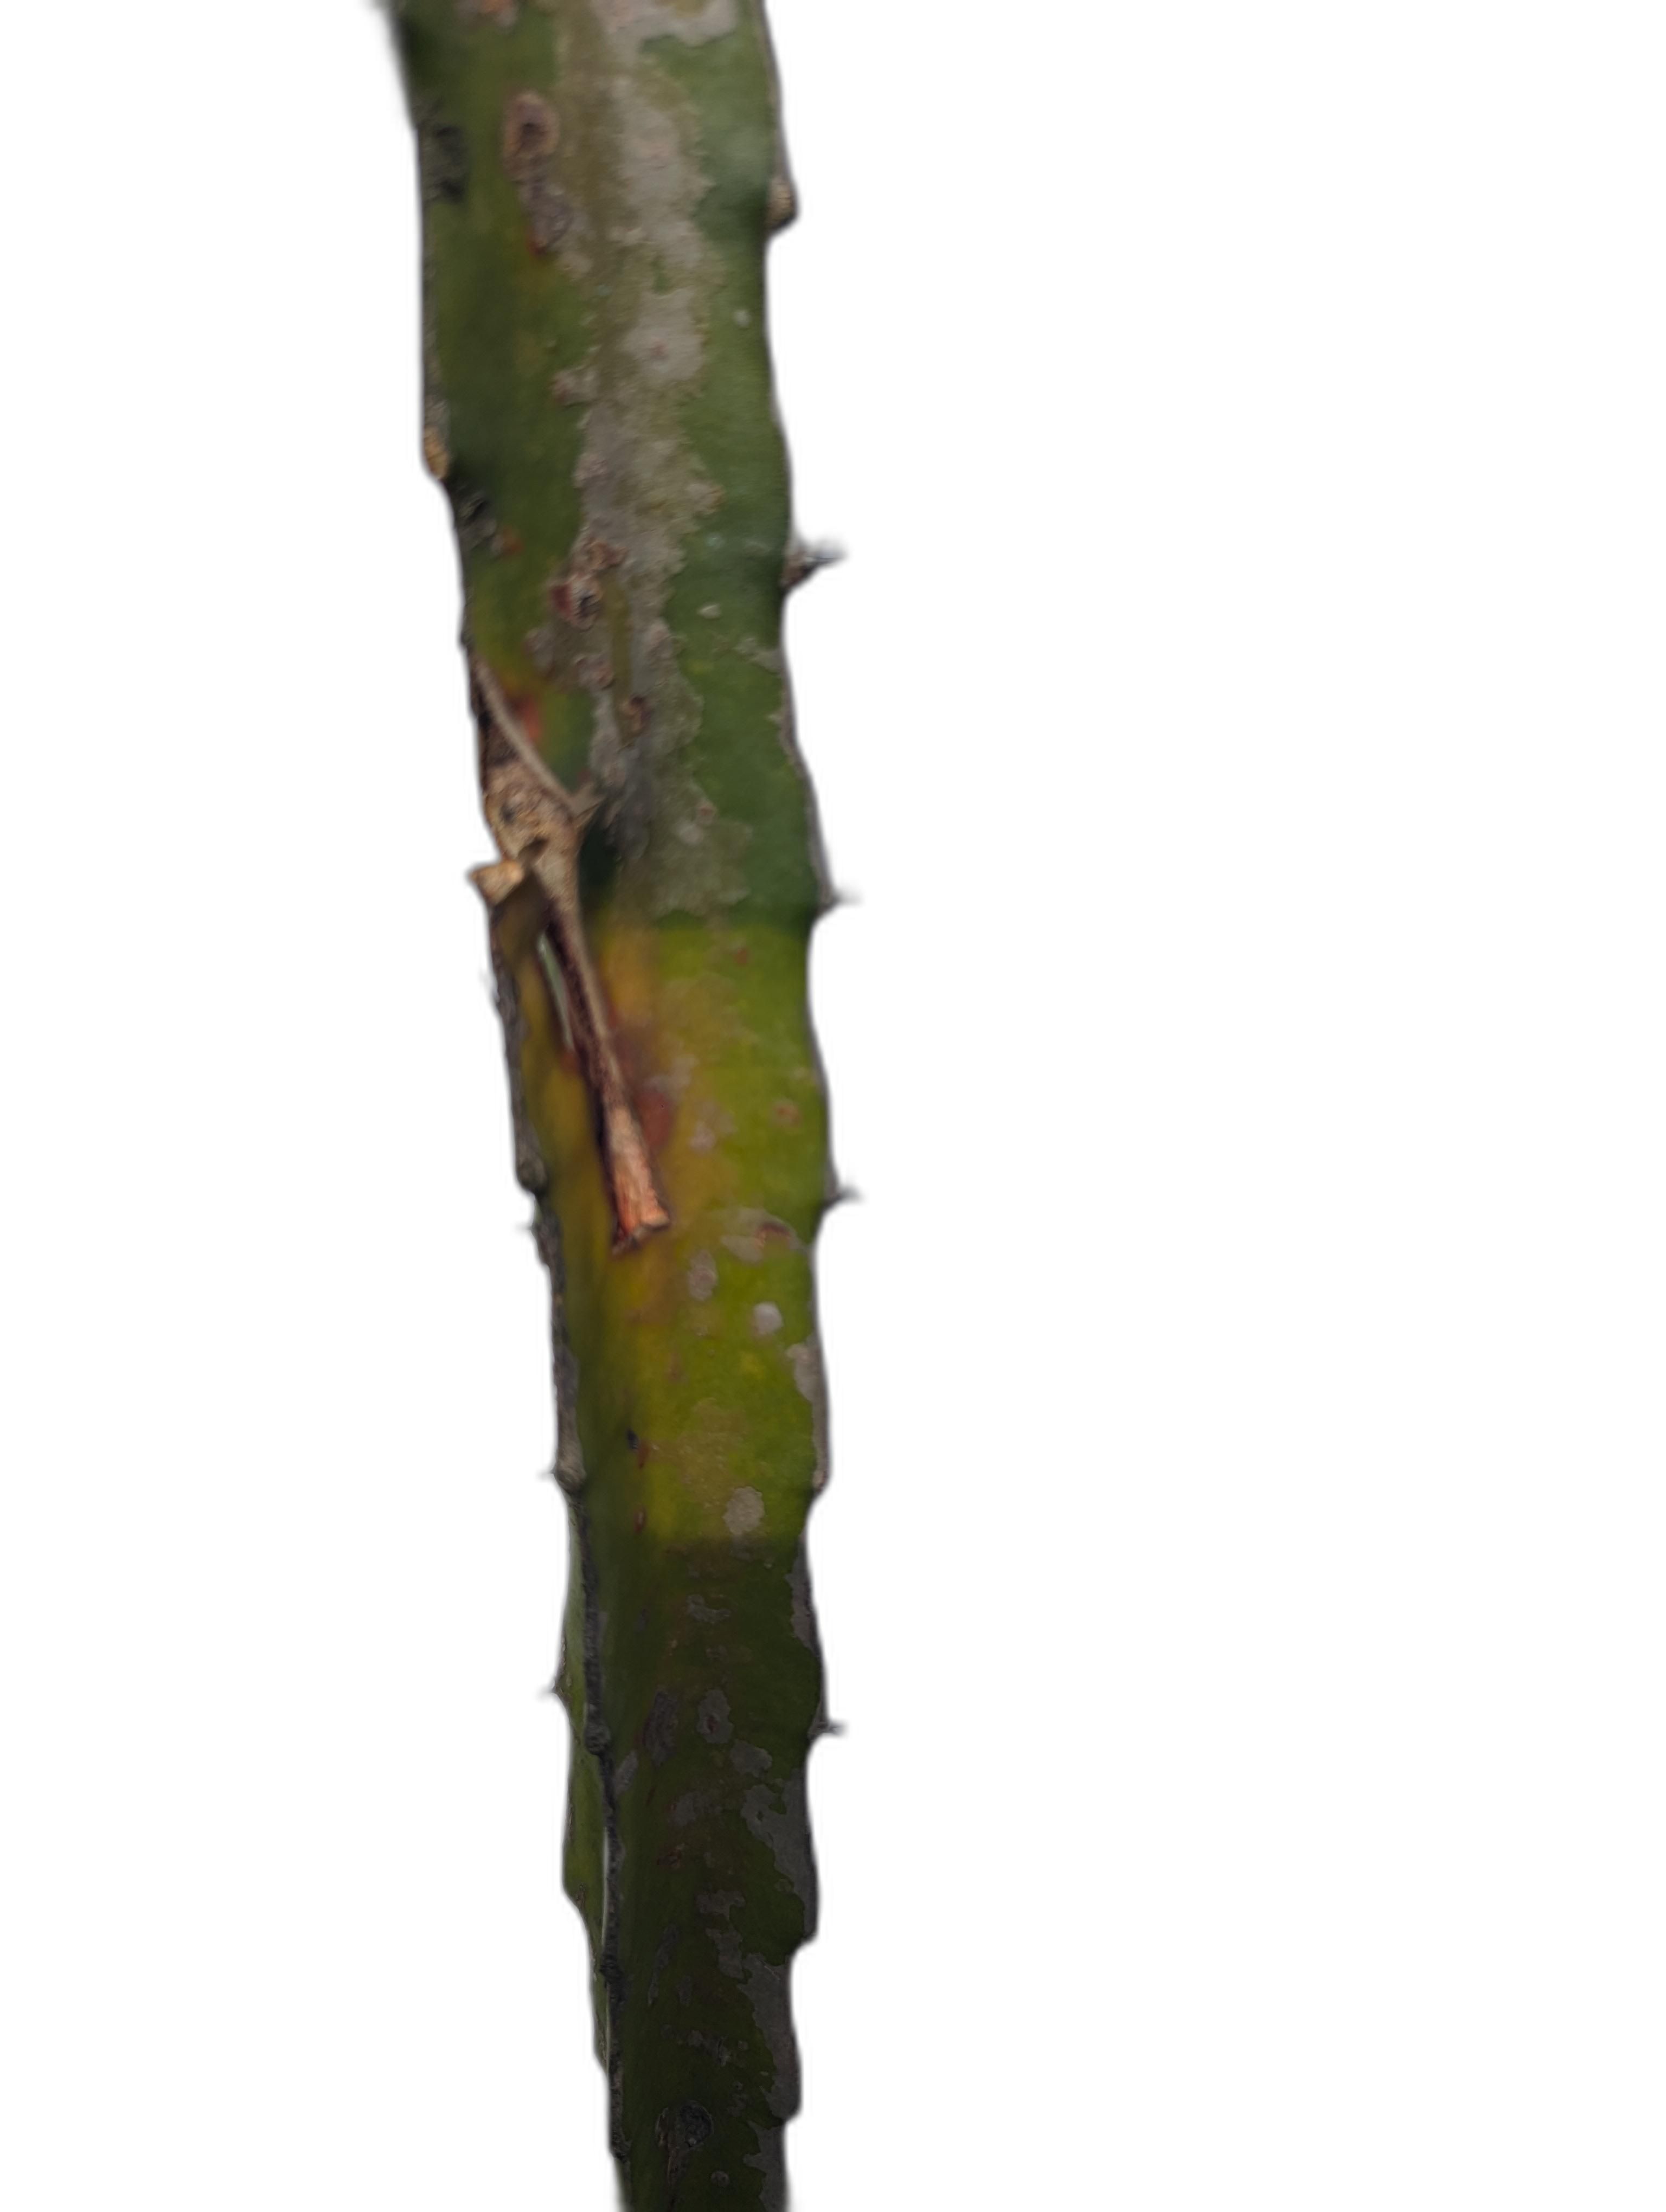
Label: Bad leaf